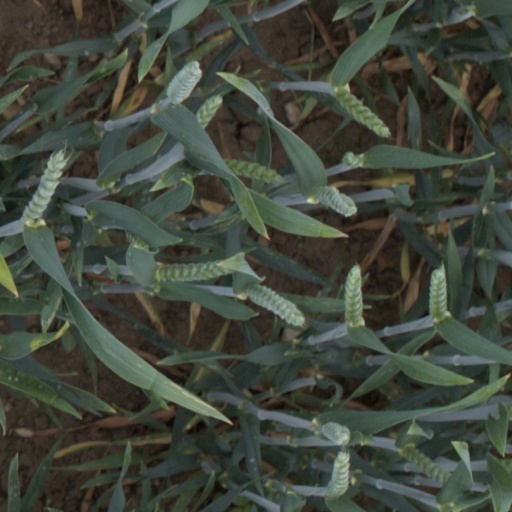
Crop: wheat